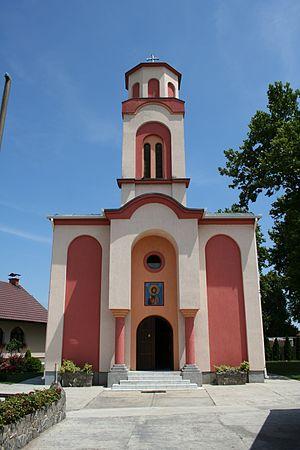
Majur est une localité de Serbie située sur le territoire de la Ville de Šabac, district de Mačva. Au recensement de 2011, elle comptait 7 046 habitants.
L'éparchie de Šabac est une circonscription de l'Église orthodoxe serbe. Elle a son siège à Šabac et, en 2016, elle a à sa tête l'évêque Lavrentije.